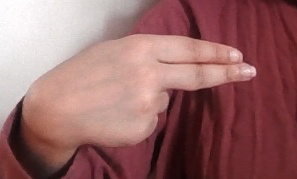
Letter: ain